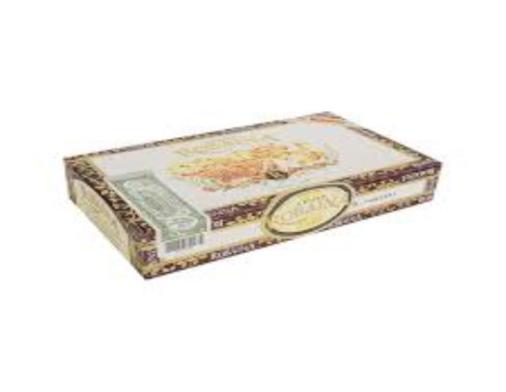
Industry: Necessities